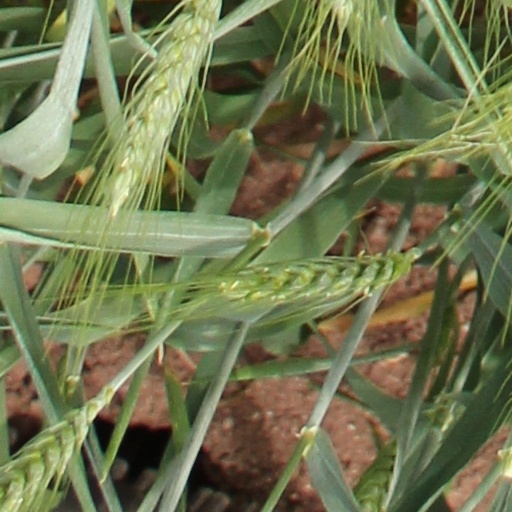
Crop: wheat